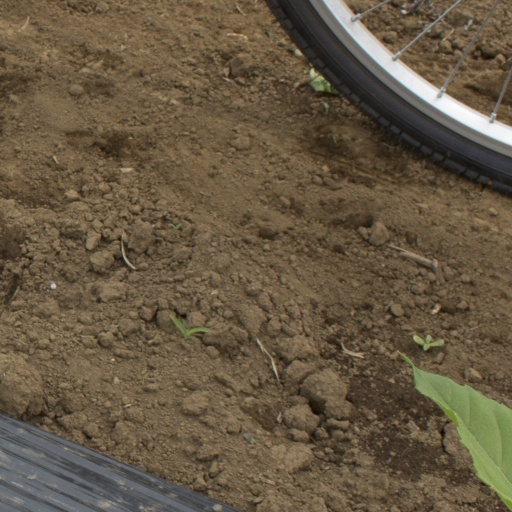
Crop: Jerusalem artichoke